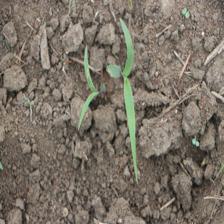
Label: Sorghum